James P. Wisecup

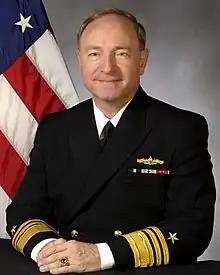
Vice Admiral James P. Wisecup, USN

James P. "Phil" Wisecup (born 1954 in Piqua, Ohio) is a retired United States Navy vice admiral, who last served as the 38th Naval Inspector General. Prior to that, he served as the president of the Naval War College. Since October 2013, he has been director of the Chief of Naval Operations Strategic Studies Group.